Pythia

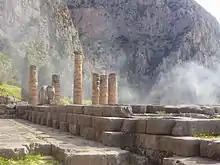
Modern photograph of the ruins of the Temple of Apollo at Delphi

In antiquity, the people who went to the Oracle to ask for advice were known as "consultants", literally, "those who seek counsel". It would appear that the supplicant to the oracle would undergo a four-stage process, typical of shamanic journeys.